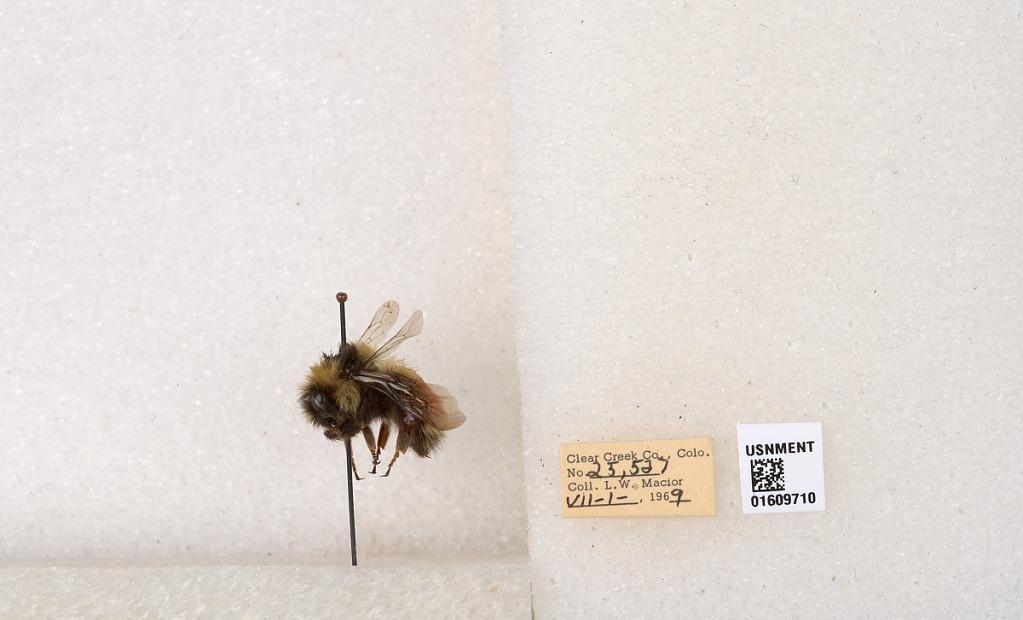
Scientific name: Bombus (Pyrobombus) sylvicola Kirby
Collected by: L. Macior
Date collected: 1969-7-1
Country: United States
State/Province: Colorado
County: Clear Creek
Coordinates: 39.6856, -105.645